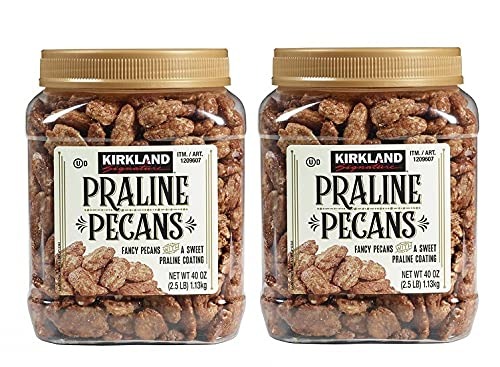
Item Name: Kirkland Signature Praline Pecans 2.5lb (Family Bundle) 2 Pack
Value: 1.0
Unit: Count

Price: 44.92